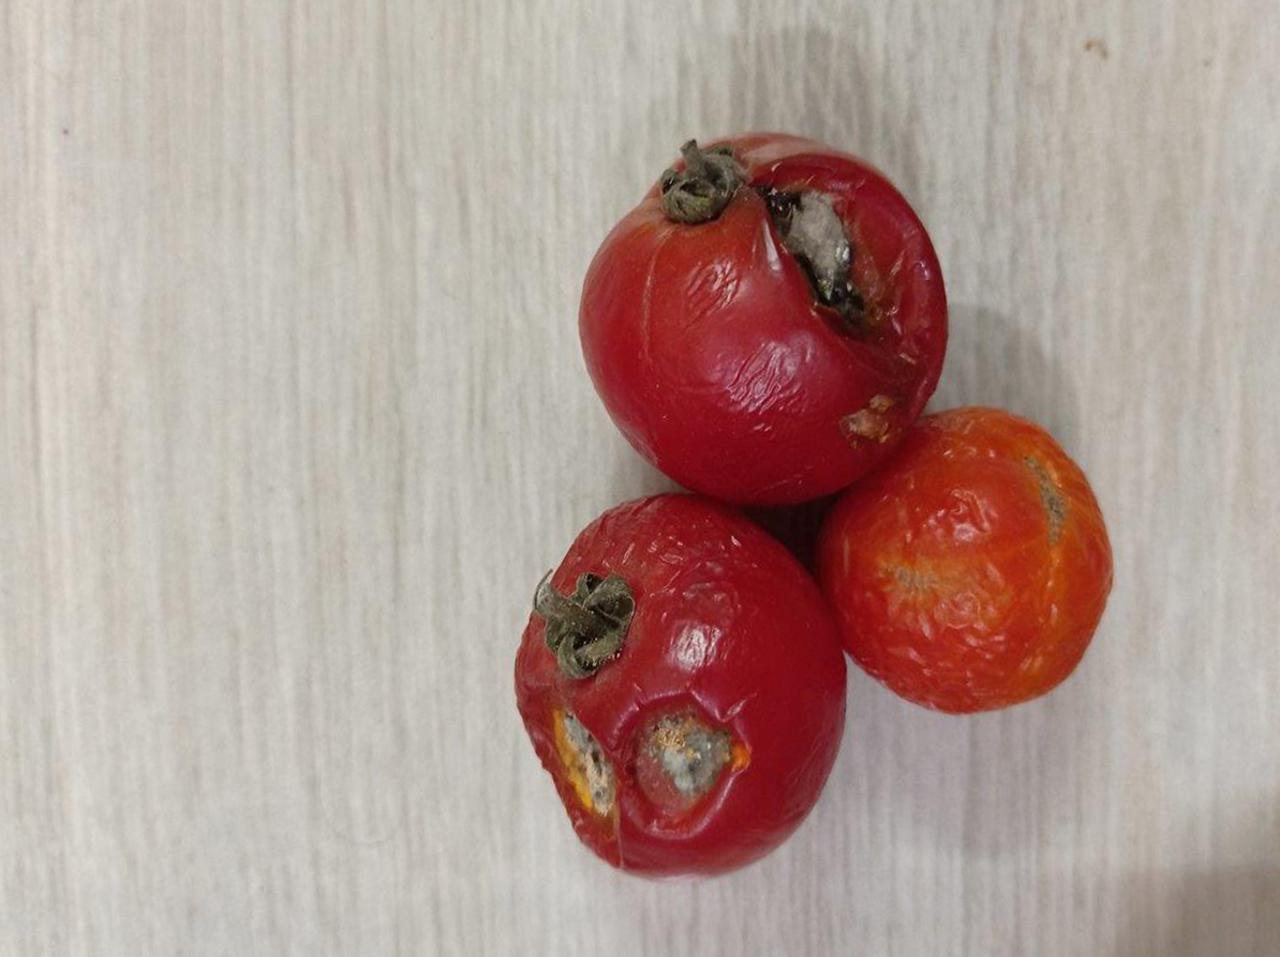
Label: Rotten